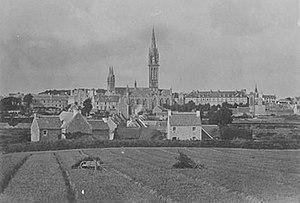
Saint-Pol-de-Léon